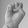
ASL letter: E